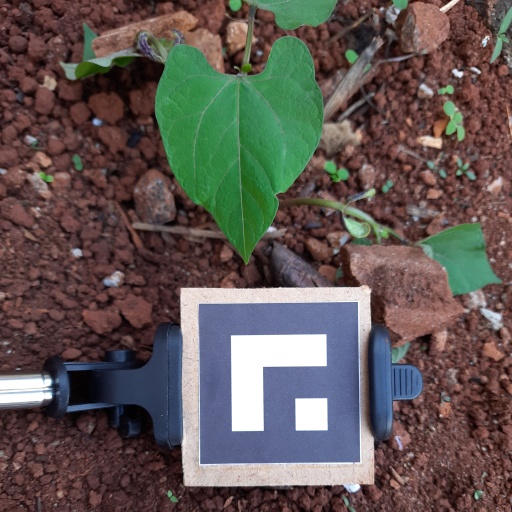
Observations: wavy surface, no eating holes, under shade